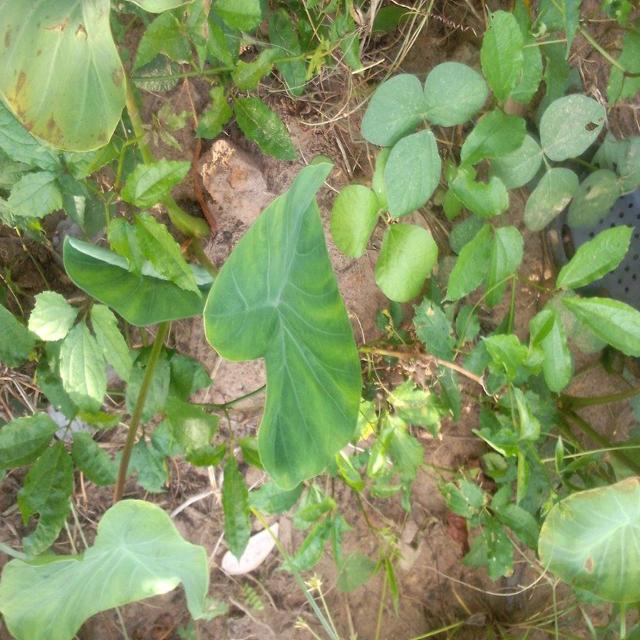
Label: Healthy